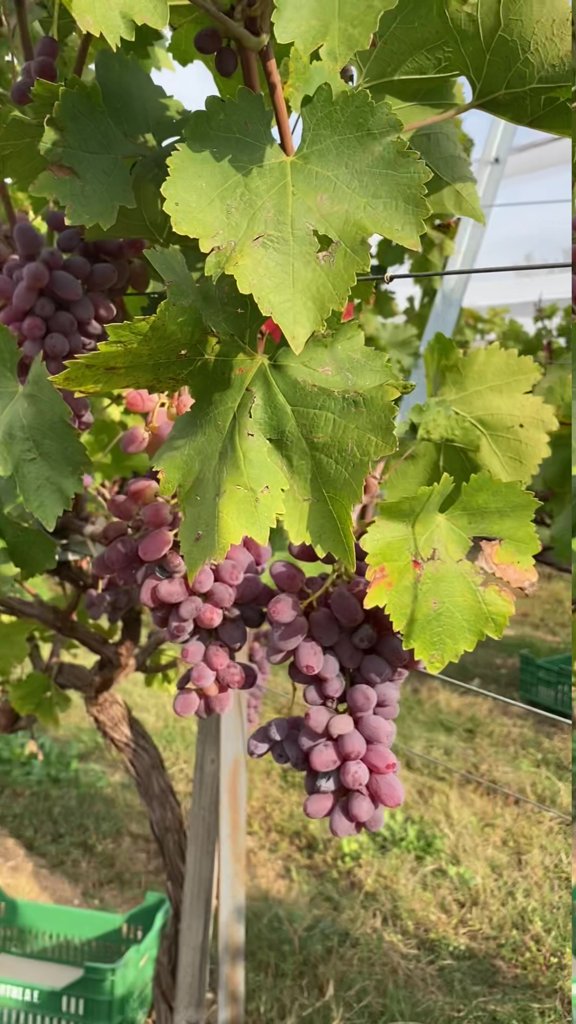
Berries visible: 144
Grape clusters: 6